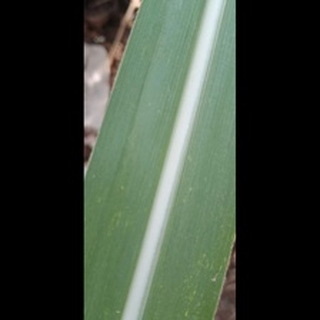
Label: healthy_sugarcane